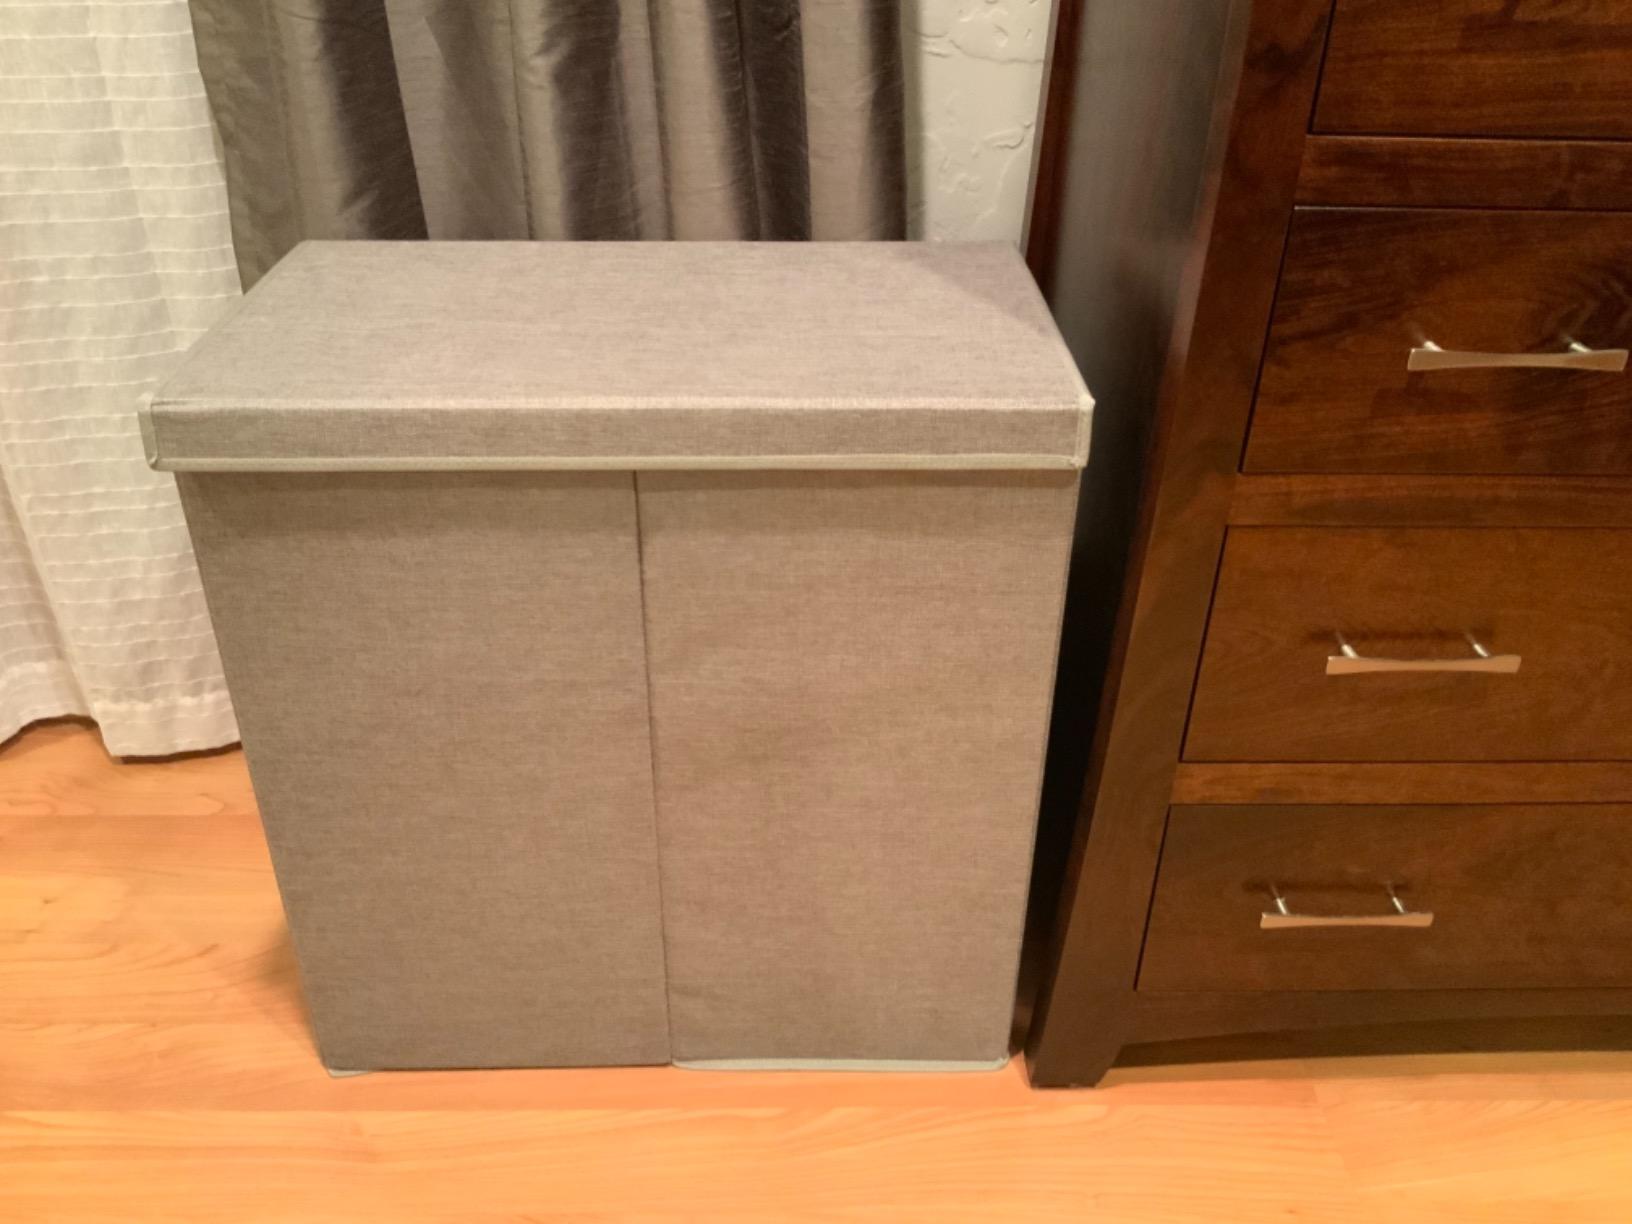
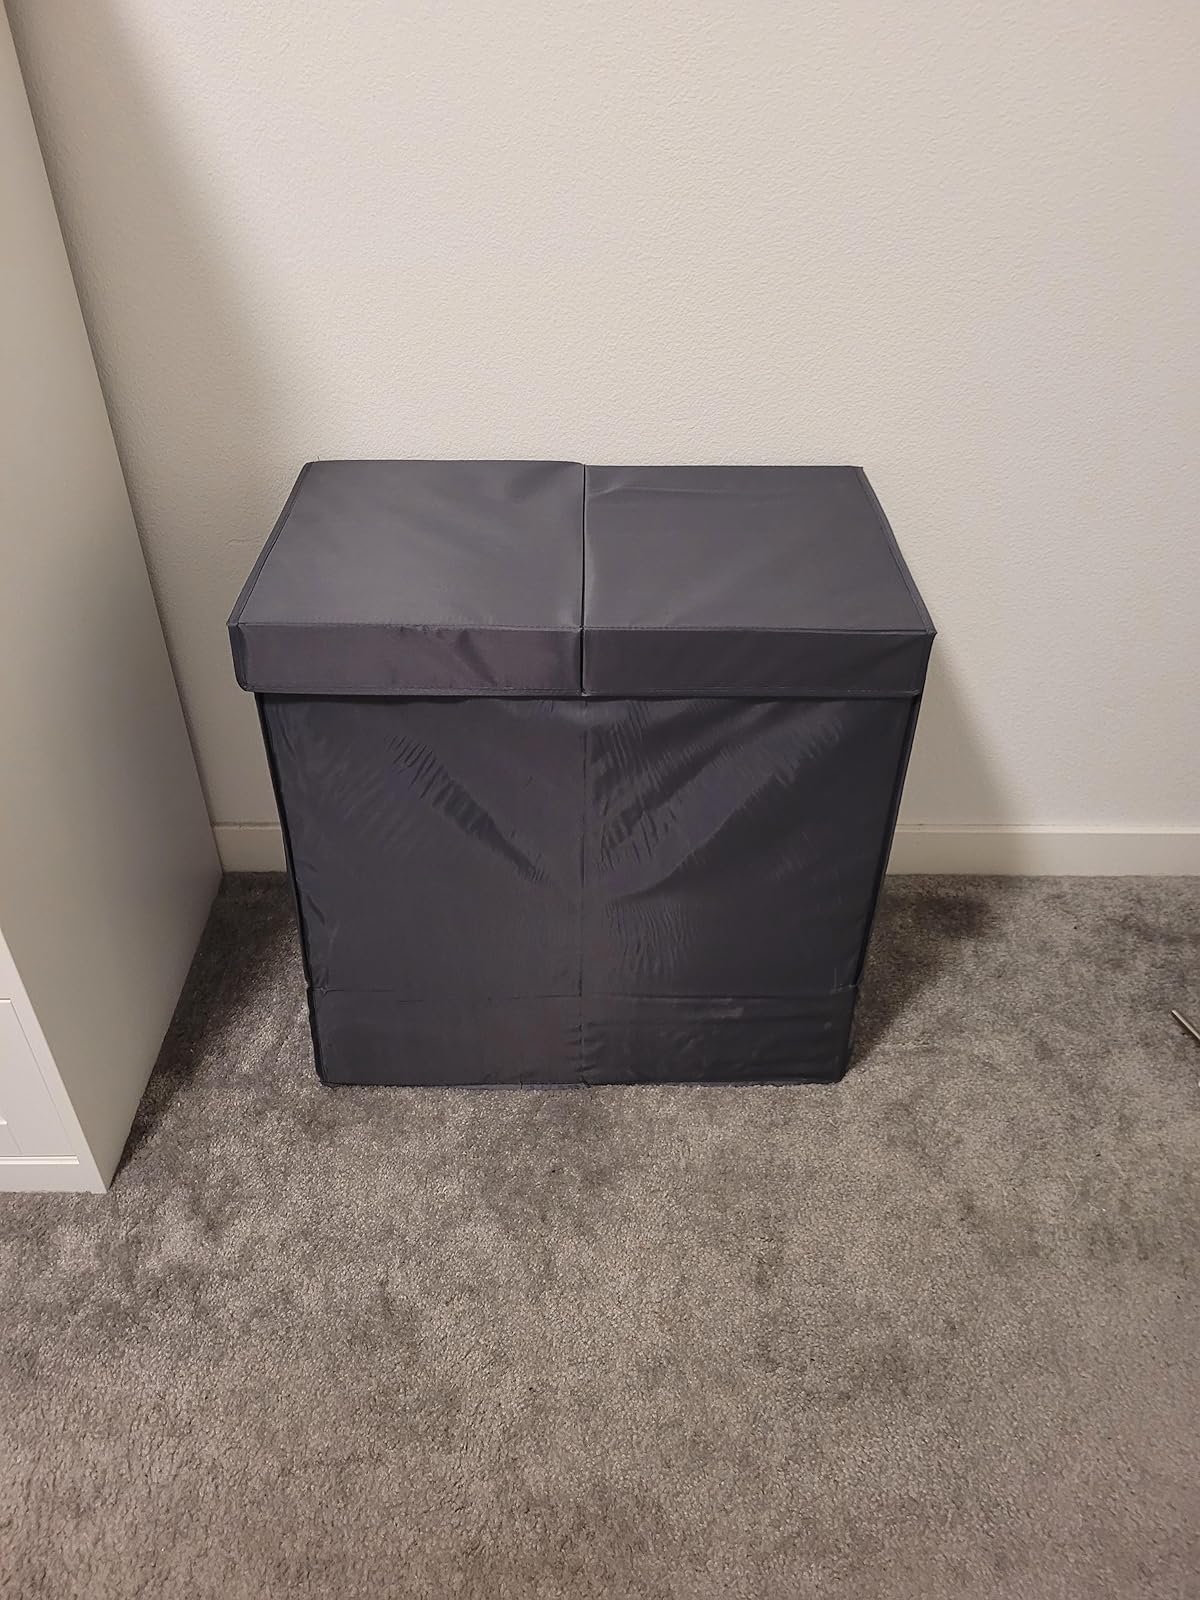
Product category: items_hamper
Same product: yes